Daniëlle Overgaag

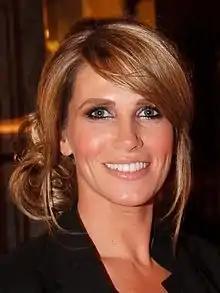

Daniëlle Overgaag (born 24 March 1973) is a road cyclist from the Netherlands.